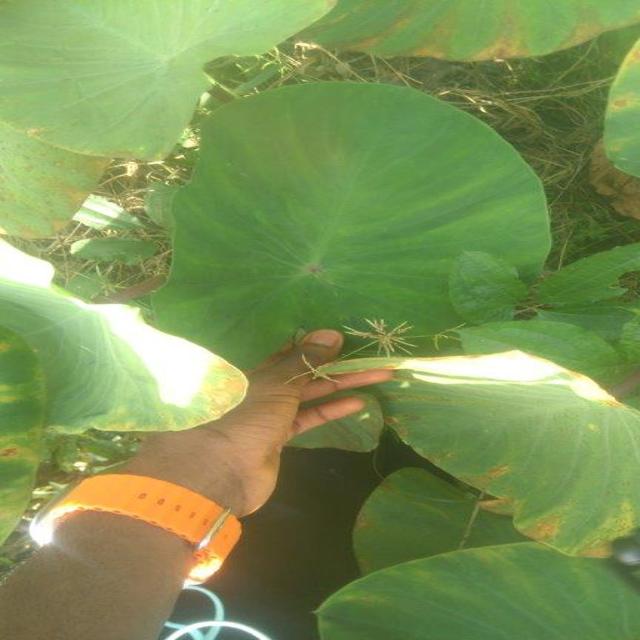
Label: Healthy